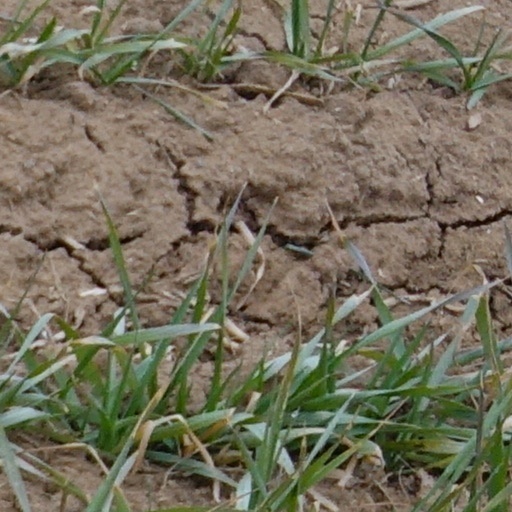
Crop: wheat